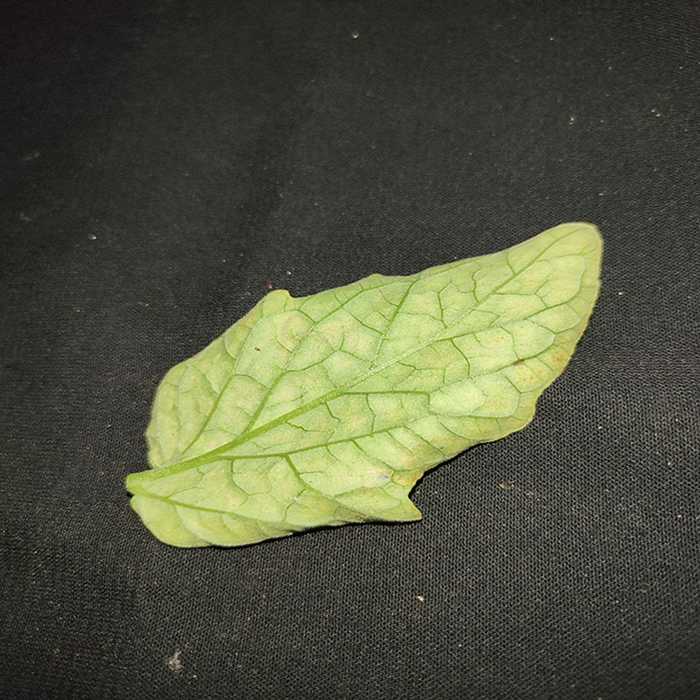
Plant: Tomato
Label: Tomato spotted wilt